Henry Lemoine (writer)

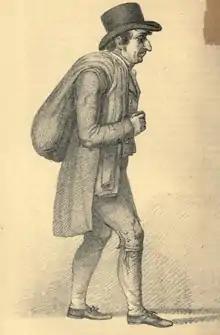
Henry Lemoine

From a Huguenot background, he was born in Spitalfields 14 January 1756, and baptised in the French church De La Patente in Brown's Lane there, 1 February 1756. He was the only son of Henry Lemoine who had left Normandy for Jersey, who died in April 1760; his mother, Anne I. Cenette, was a native of Guernsey. He was educated at a free school run French Calvinists in the East End of London, and in 1770 was apprenticed to a stationer and rag merchant in Lamb Street, Spitalfields.